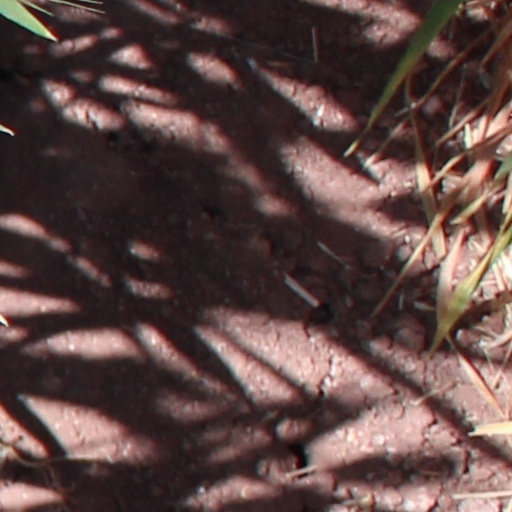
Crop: wheat